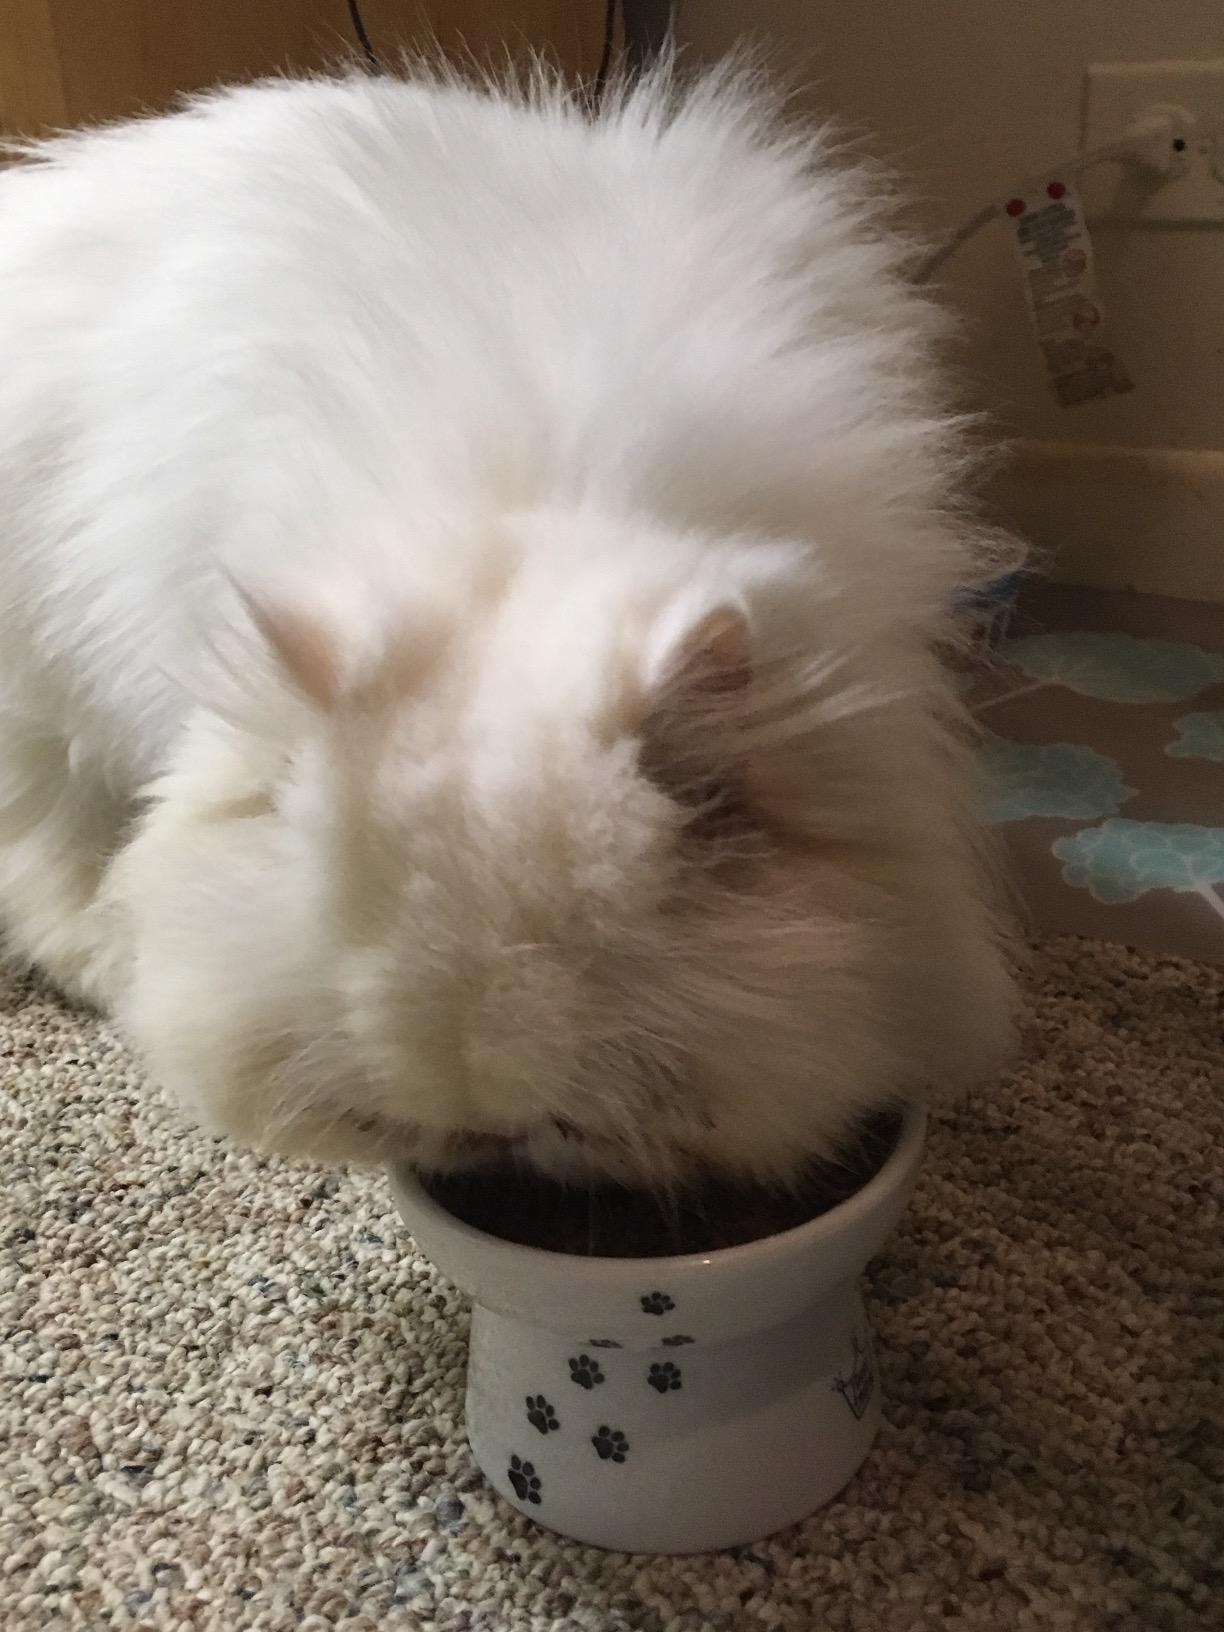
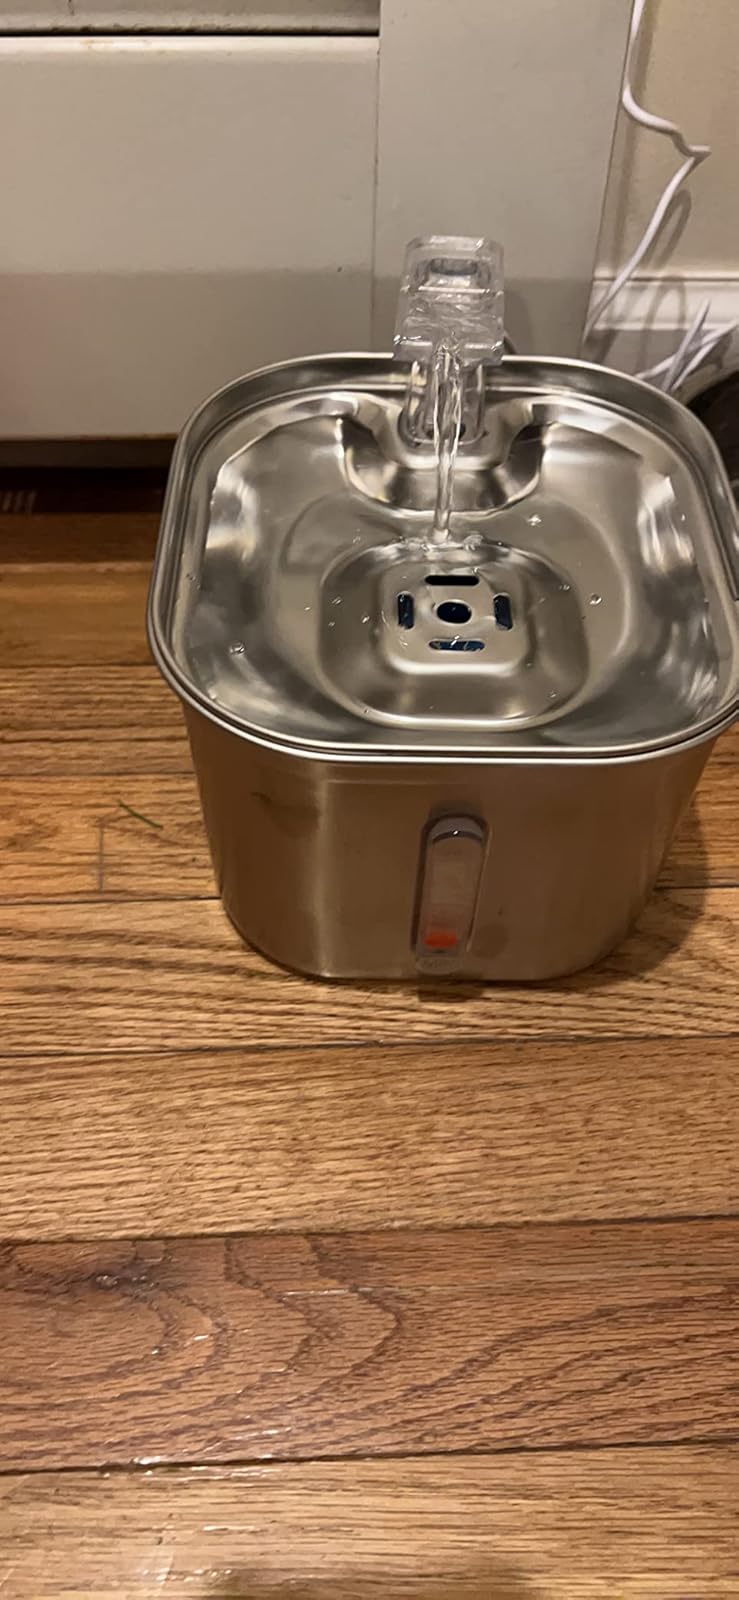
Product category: items_bowl
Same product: no